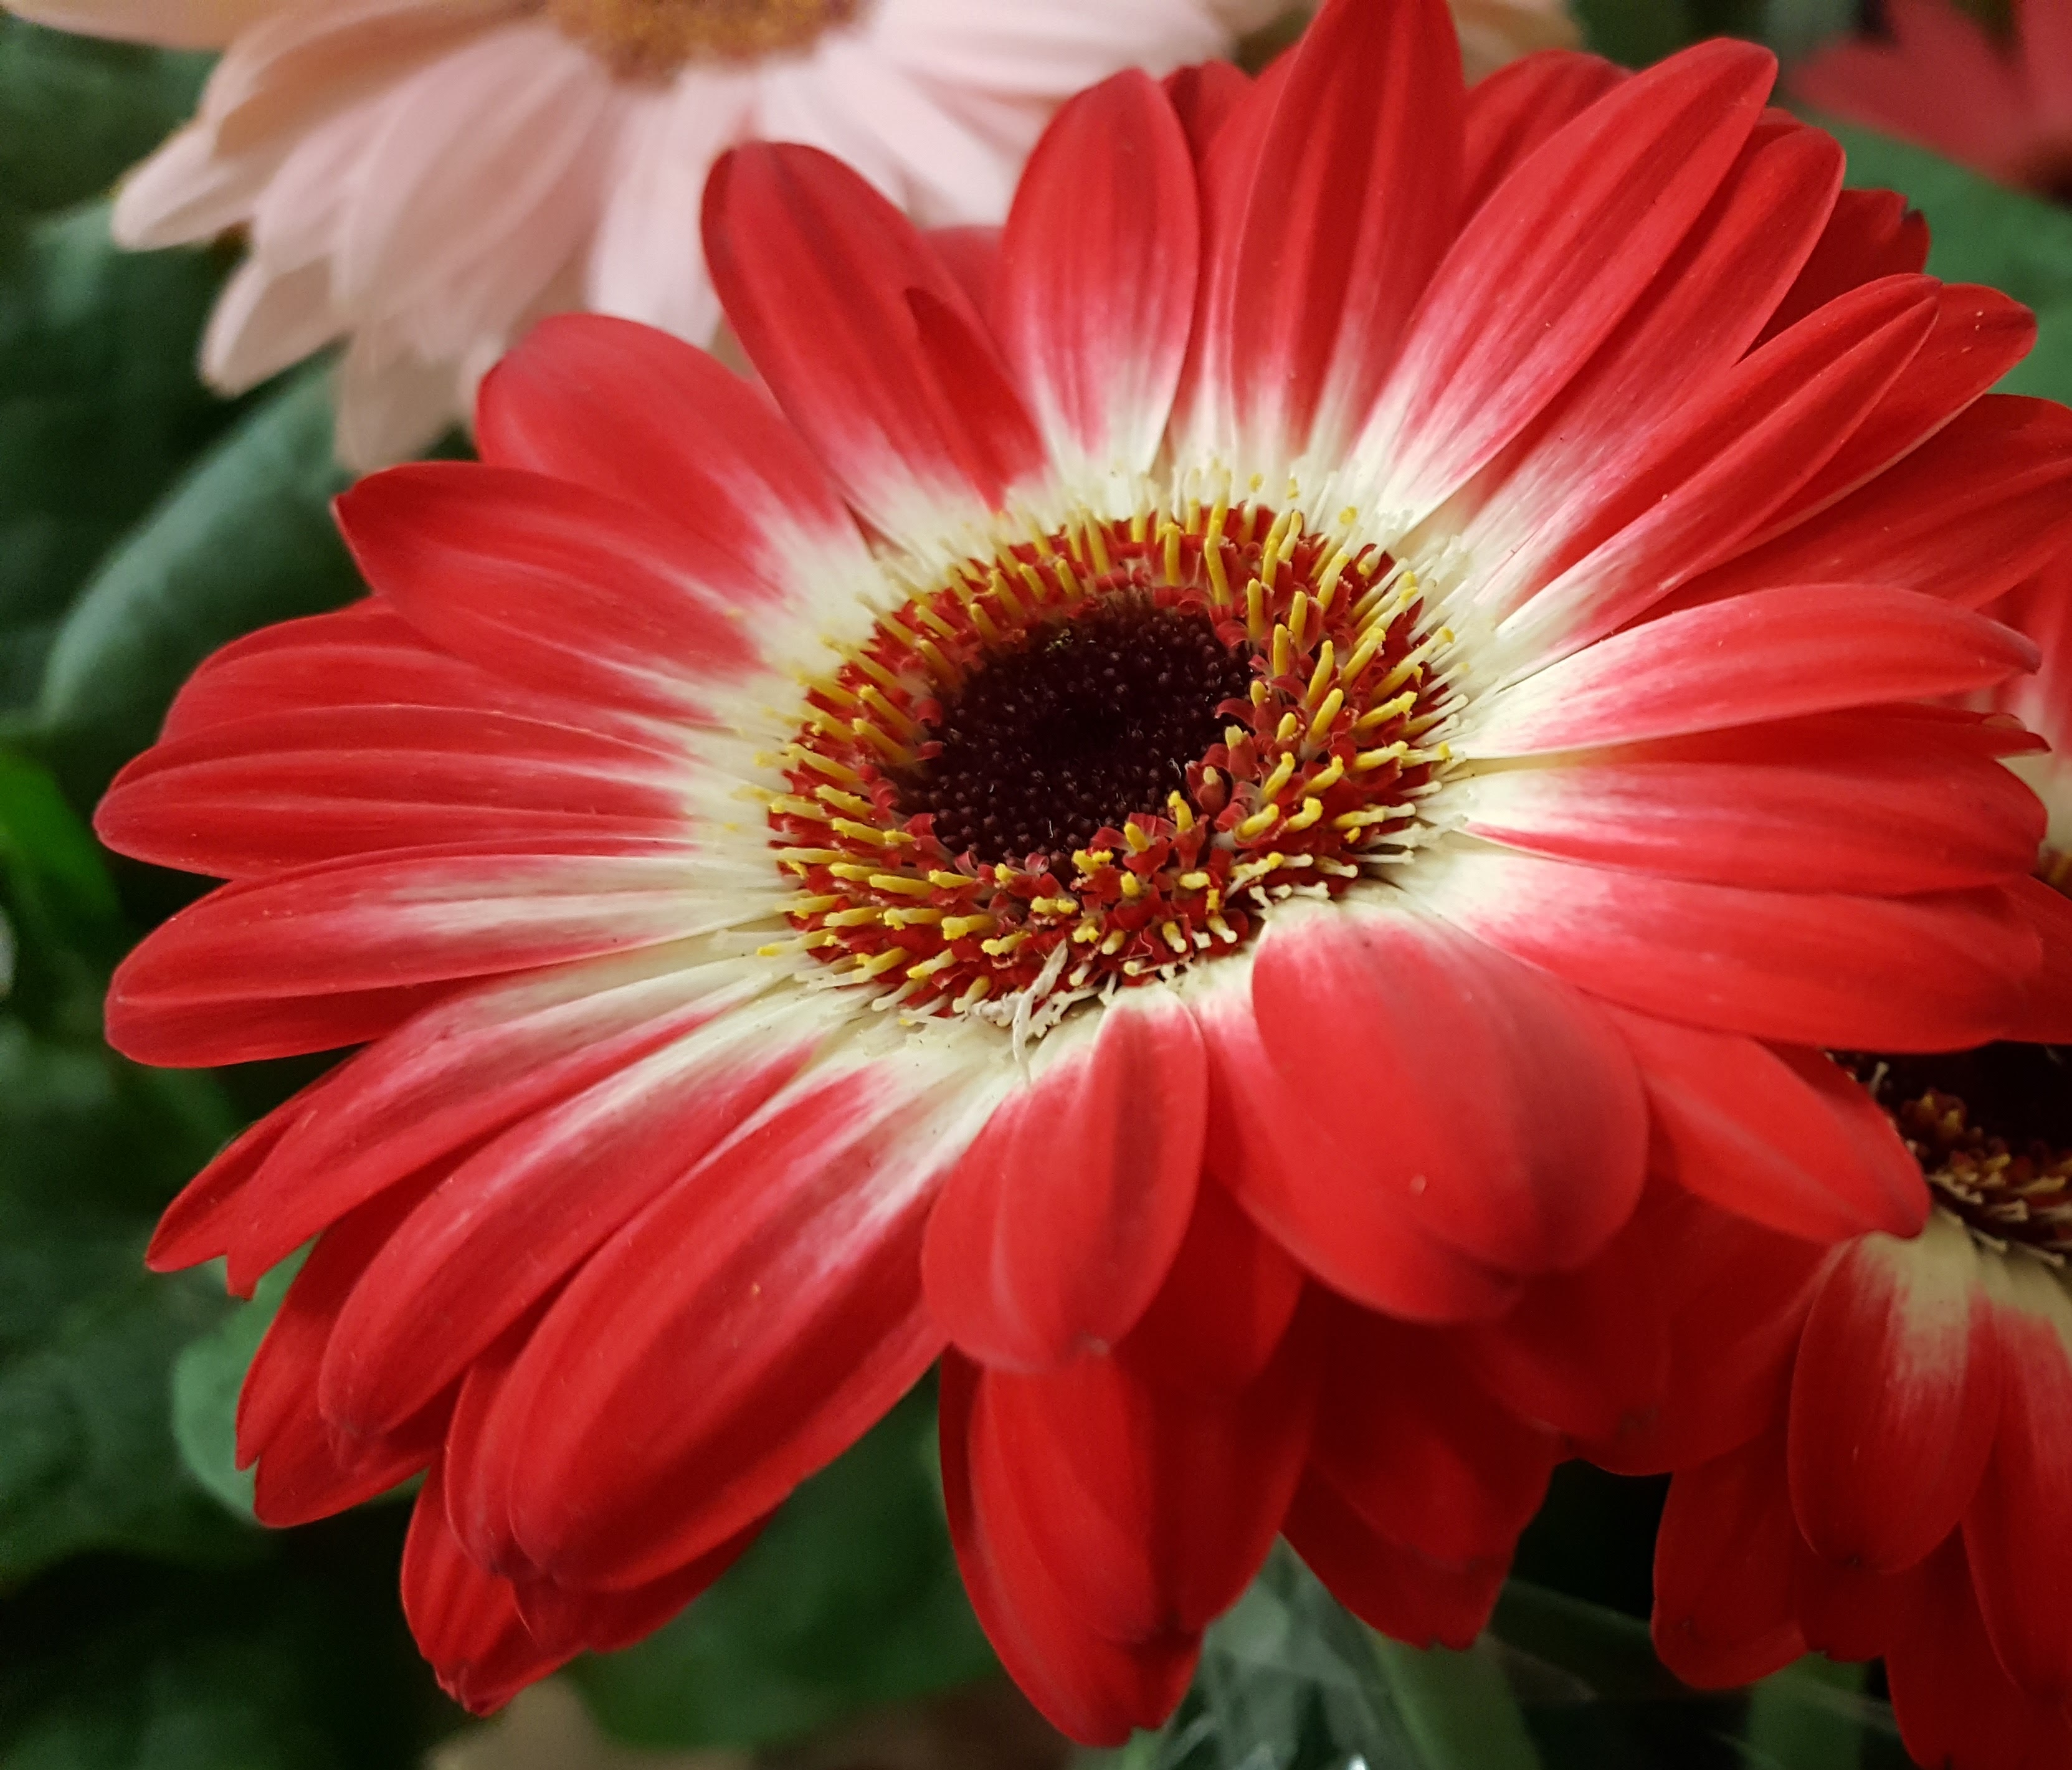
flower, red, white, nature, spring, plant, green, leaf, petal, botany, flower arranging, beauty, groundcover, annual plant, cut flowers, herbaceous plant, floristry, close up, daisy family, flowering plant, event, pollen, floral design, cuisine, peach, marguerite daisy, macro photography, perennial plant, Forb, wildflower, artificial flower, sunflower, magenta, herb, asterales, Pedicel, daisy, plant stem, african daisy, art, photography, ice plant family